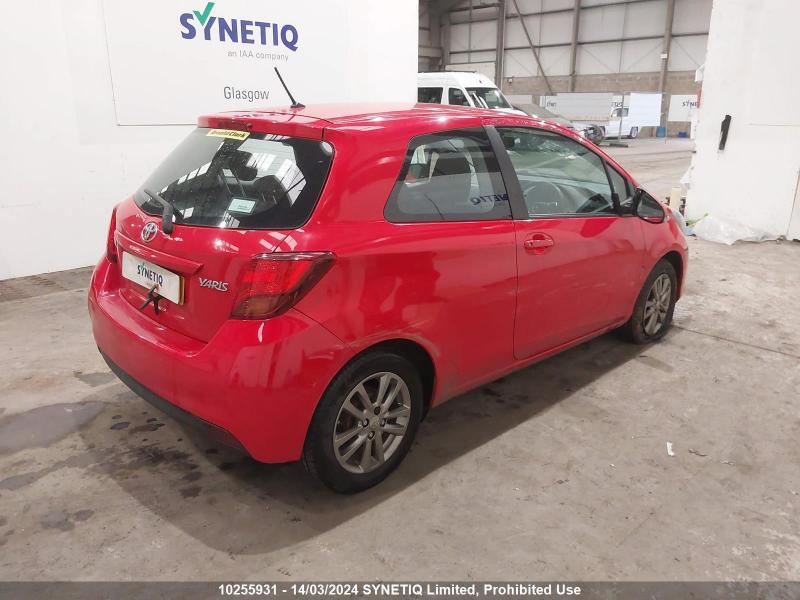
Aucun dommage détecté.
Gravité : aucun